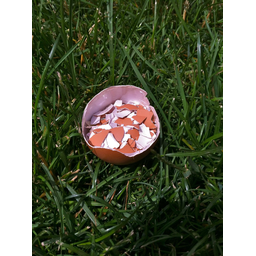
Label: trash